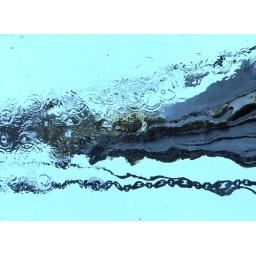
Looking up at the prow of the SS Great Britain through the glass floor in the rain